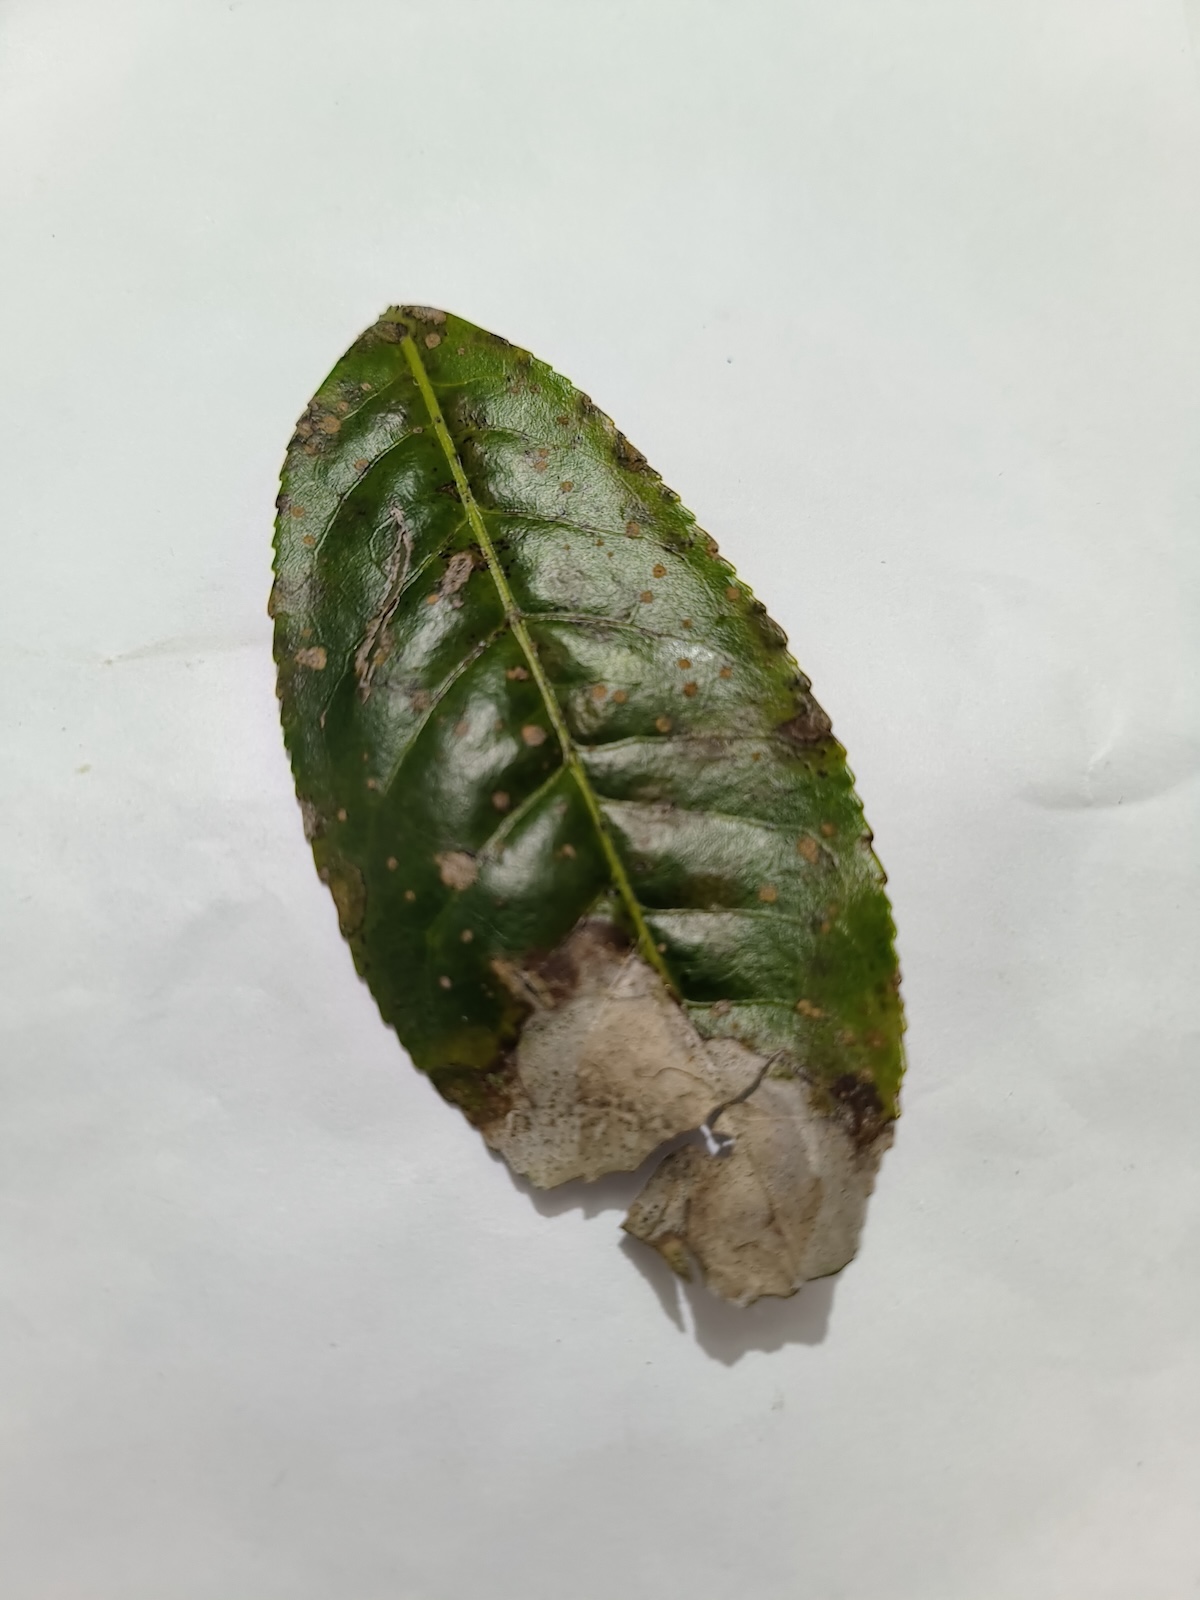
Label: Brown Blight